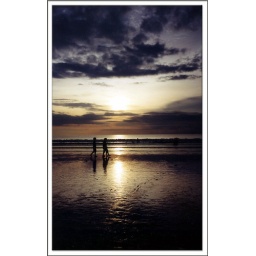
Beautiful people walked in the sand on the beach just at sunset...&lt;b&gt;My wife is a romanticist&lt;/b&gt;, hohoho :-)@Bali, Indonesia.